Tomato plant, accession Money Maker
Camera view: vertical (180 deg); turntable rotation: 60 degrees
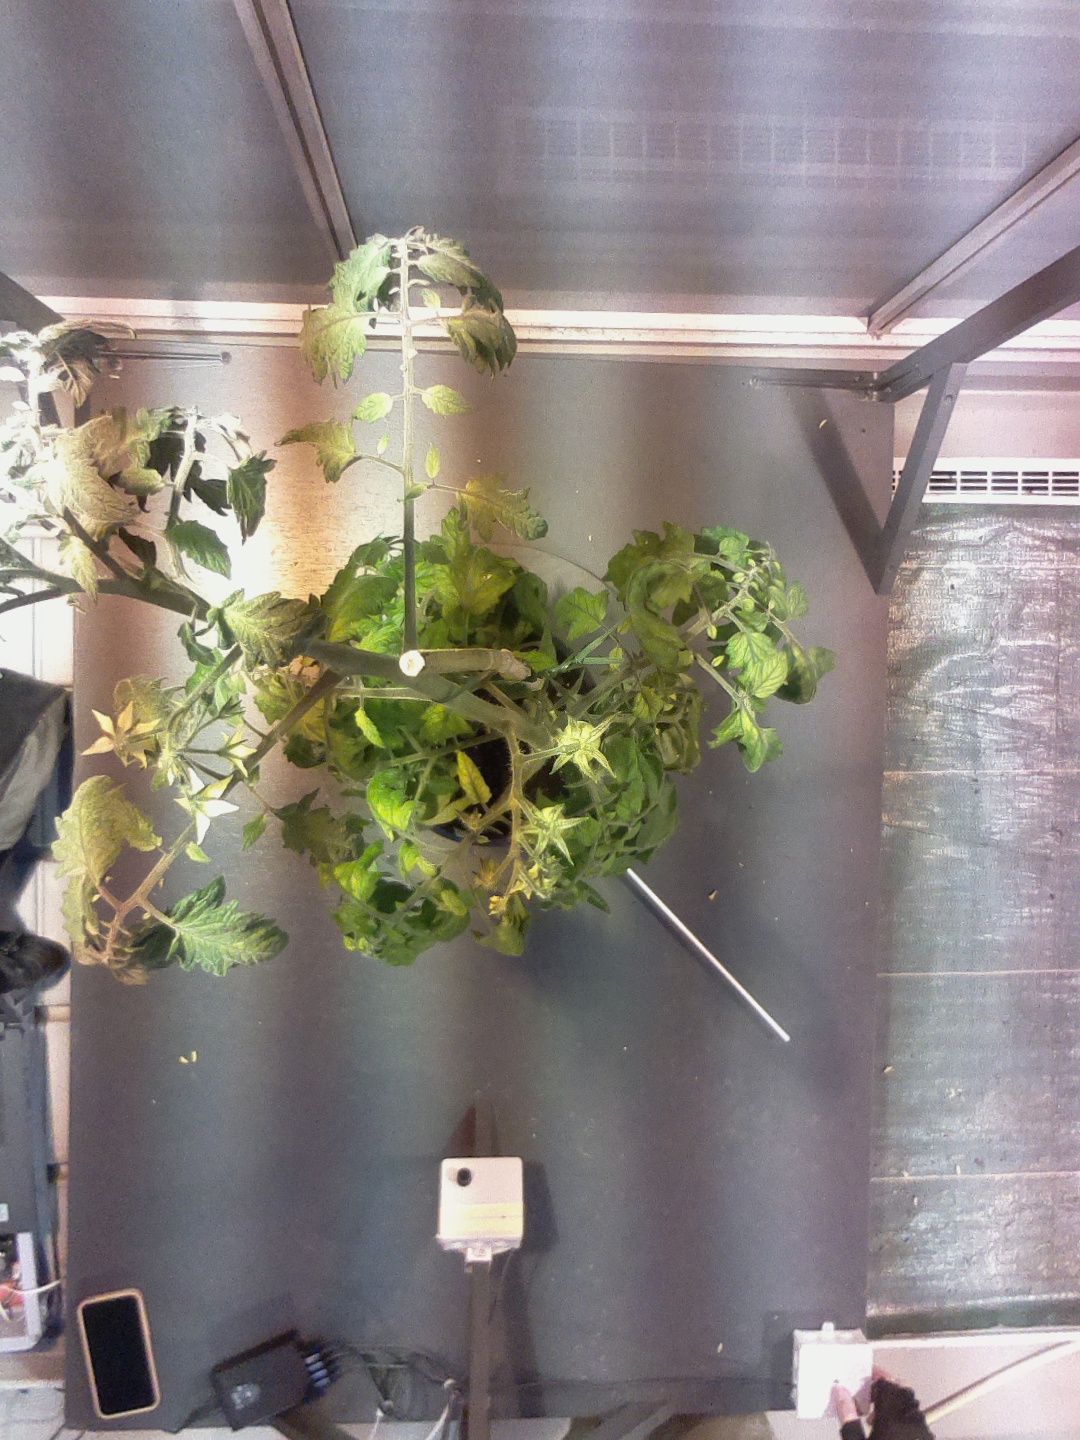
BBCH growth stage 72: 20%-30% of final fruit size